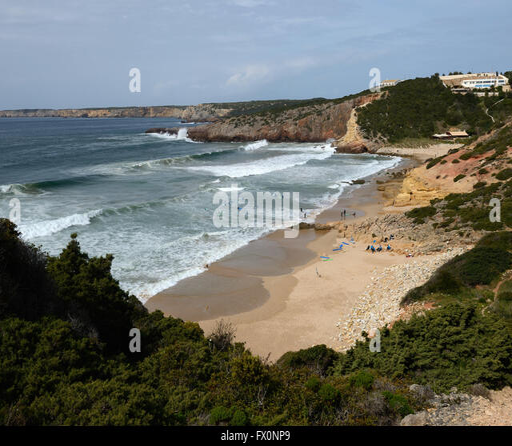
surf rolls into a bay .